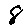
Label: 8